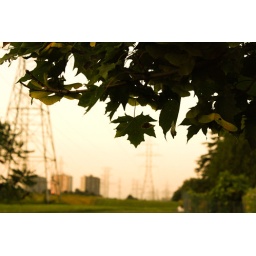
that field out back, in the shade of the maple leaf tree